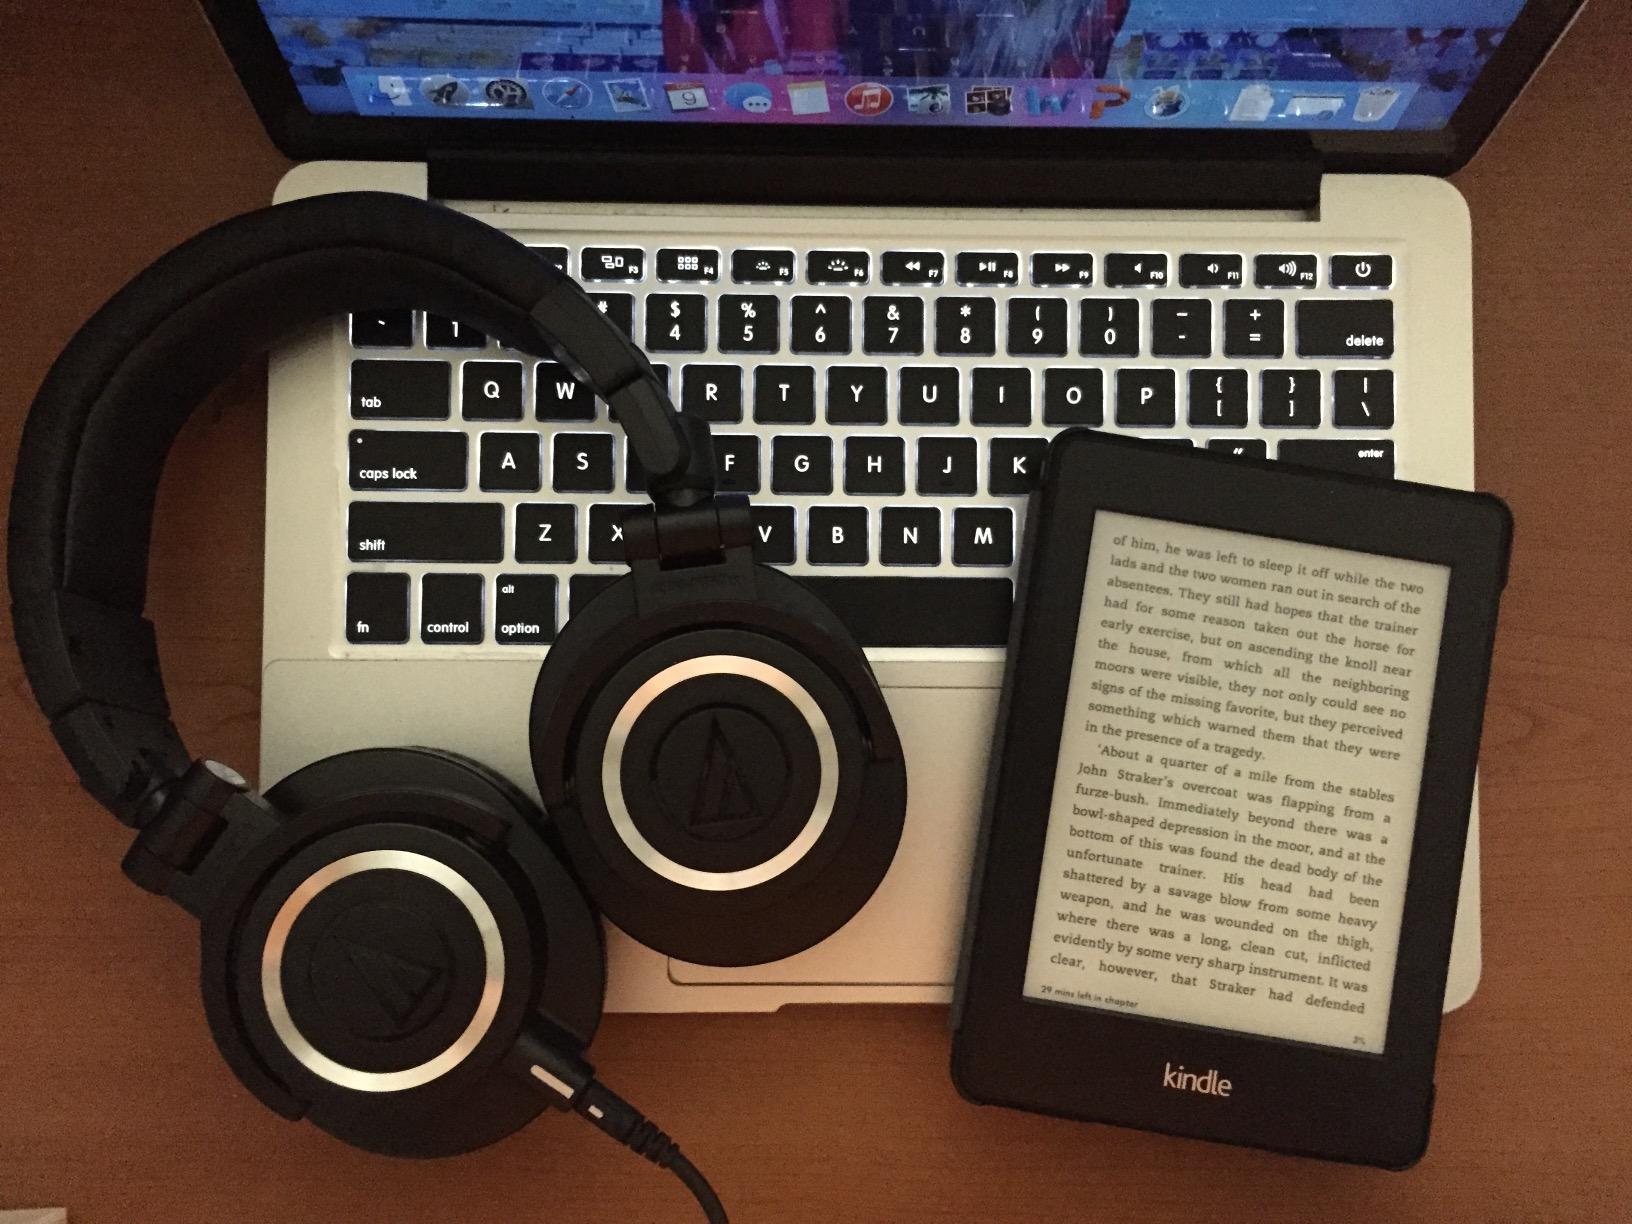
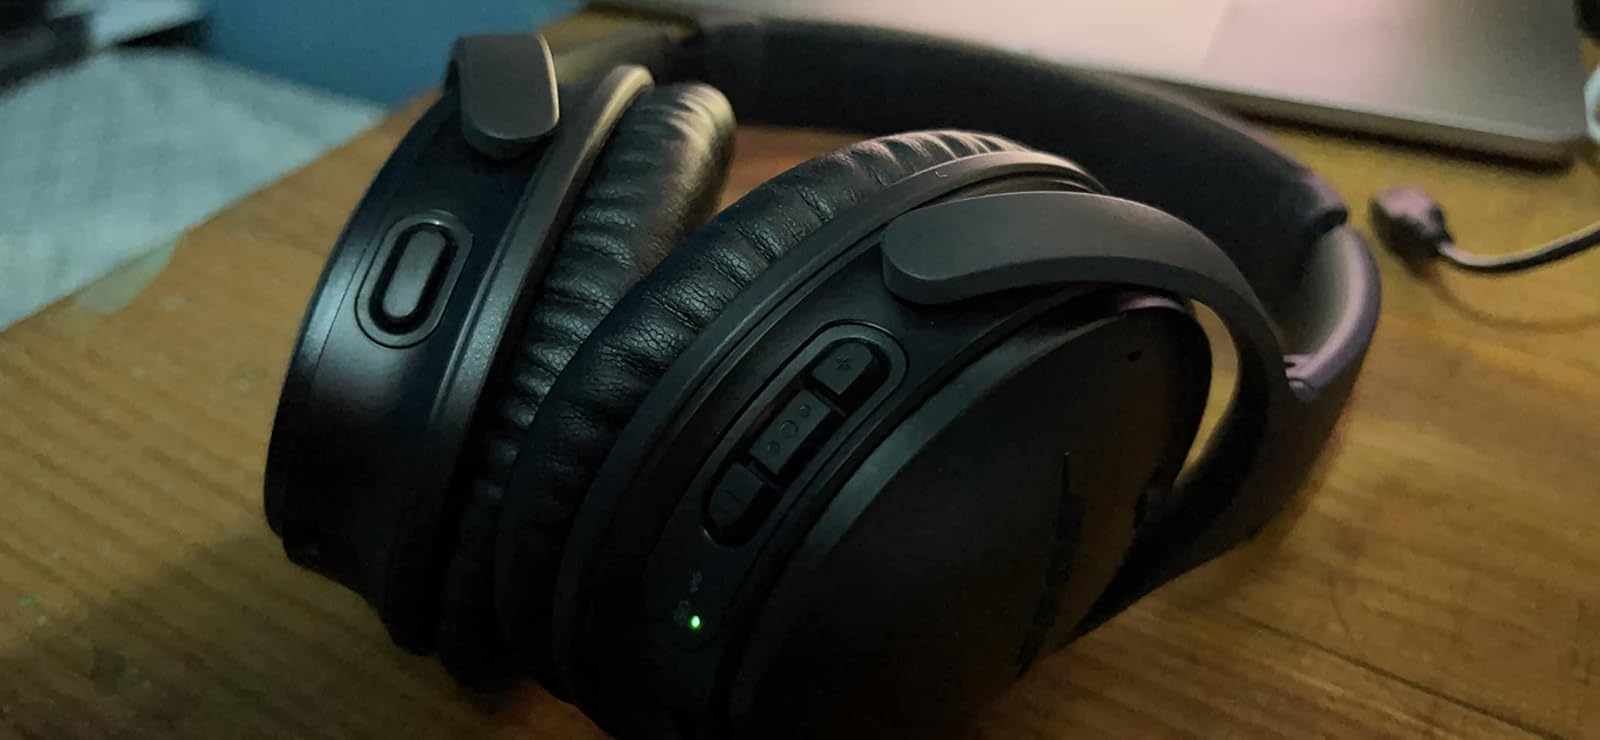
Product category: headphones
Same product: no